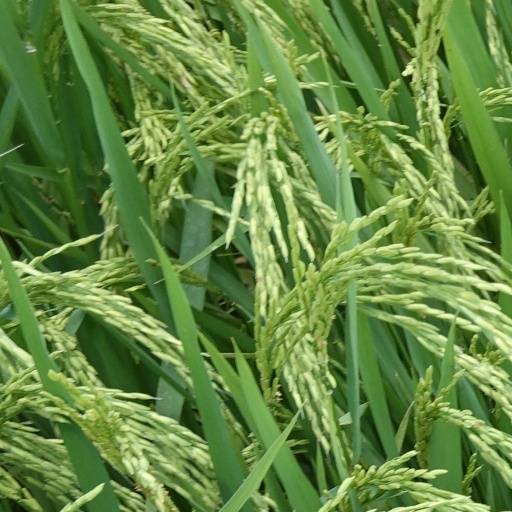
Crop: rice